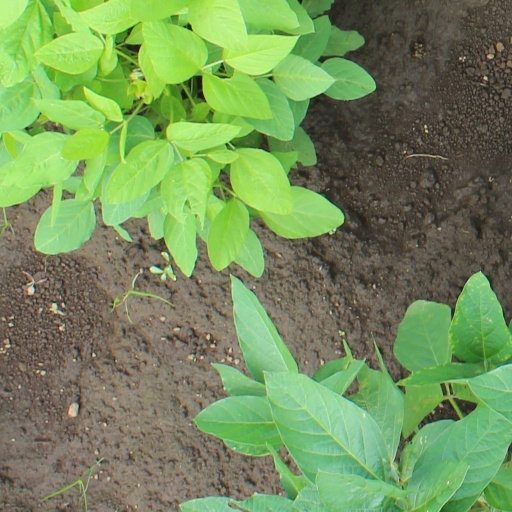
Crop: soybean